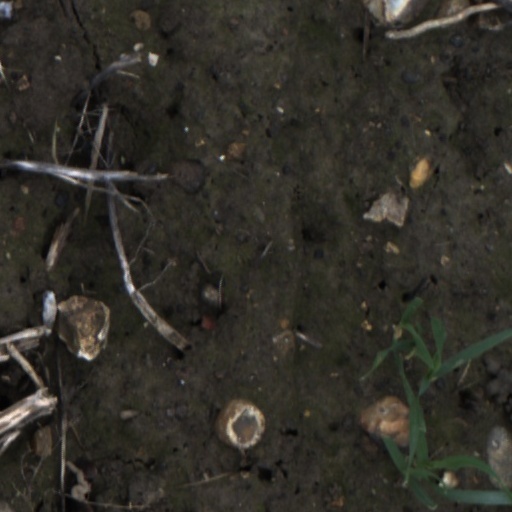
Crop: wheat